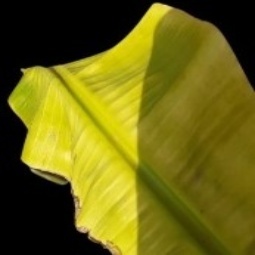
Label: Sulphur